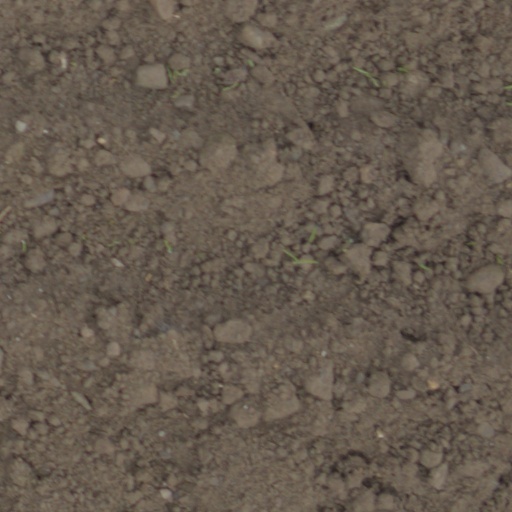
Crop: wheat